Stijn Desmet

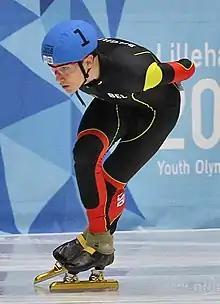
Desmet in 2016

Stijn Desmet (born 10 April 1998) is a Belgian short track speed skater.